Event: Ecuador Earthquake
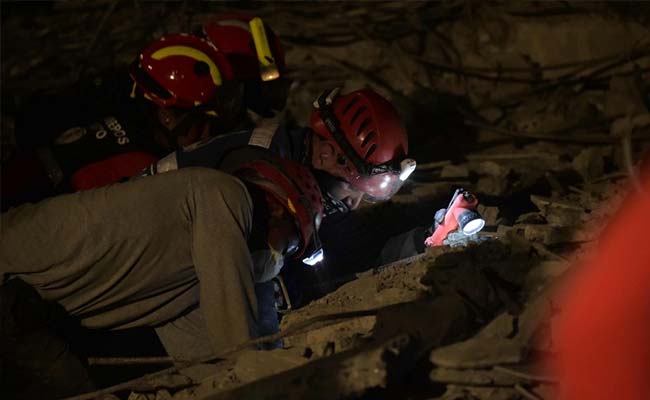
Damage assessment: no_damage